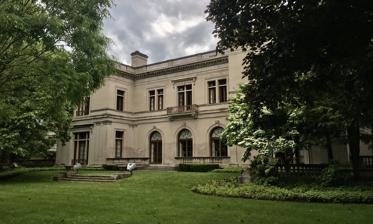
Building: Mrs. Seymour H. Knox House
Country: United States of America
Year built: 1918
For the Seymour H. Knox I Mansion in Buffalo, New York mansion, see Knox Mansion (Buffalo, New York) . The Mrs. Seymour H. Knox House The Knox Mansion, 2020 General information Architectural style Renaissance Revival Location 800 Delaware Avenue , Buffalo , NY Coordinates 42°54′22″N 78°52′21″W / 42.90620°N 78.87262°W / 42.90620; -78.87262 Construction started 1915 Completed 1918 Owner Ross M. Cellino Technical details Floor area 48,000 sq. ft. Design and construction Architect(s) C. P. H. Gilbert The Mrs. Seymour H. Knox House (also known as the Grace Millard Knox House ) is a 48,000-square-foot mansion located in Buffalo, New York , which was built between 1915 and 1918. The house was designed by architect C. P. H. Gilbert for Grace Millard Knox, widow of Seymour H. Knox . The building is a contributing property to the Delaware Avenue Historic District designated in 1974. History In 1915, Grace ( née Millard) Knox, the recent widow of Seymour H. Knox (who co-founded F. W. Woolworth Company with his cousins Charles and Frank W. Woolworth ), purchased property on Delaware Avenue north of Summer Street. The Knoxes lived at 1035 Delaware Avenue previously. Grace hired New York City architect C. P. H. Gilbert to replace an older Italianate house that stood on the property with a new residence. The resulting structure was an extravagant stone mansion built over the course of three years that was completed in 1918. The house was designed in the French Renaissance style with a symmetrical façade and a U-shaped floor plan. The projecting side pavilions flank a recessed central elevation with French doors on the ground floor topped with round arches. After the house was completed, Grace moved in with her three children, Seymour Jr. , Marjorie, and Dorothy Knox. She lived there until her death in 1936, after which her eldest daughter, Marjorie, inherited the house. Marjorie sold it to the Montefiore Club in 1969. Recent ownership The Montefiore Club added a 20,000-square-foot addition to the building to house athletic facilities to the rear of the building, which included a gym, locker rooms, and three squash courts. In 1978, CTG (formerly Computer Task Group) purchased the property, which they used as their corporate offices. In December 2020, it was announced that attorney Ross Cellino purchased the Knox Mansion for $2,470,000 million from Computer Task Group in June 2020. Cellino announced that he planned to make the house the new corporate headquarters for Cellino Law, the law firm he formed after the breakup of Cellino & Barnes . Cellino also plans to fully restore the mansion. Previous Knox residences Before Grace Millard Knox and her children moved into the Gilbert designed mansion on Delaware Avenue, they successively lived at 414 Porter Avenue (a Queen Anne style residence designed by Milton Beebe ) from about 1890 to 1894, 467 Linwood Avenue (a slightly smaller Queen Anne style residence) from 1894 to 1904, and 1035 Delaware Avenue (a Beaux-Arts style residence executed by Niagara Falls architect Edgar Eugene Joralemon ) from 1904 until the Knox family moved to 806 Delaware Avenue (today known as 800 Delaware Avenue). After they moved, the family continued to own 1035 Delaware which they rented out until 1922, when it was sold to the Roman Catholic Diocese of Buffalo for use as the official residence of the Bishop. 414 Porter Avenue ( c. 1890 ) 467 Linwood Avenue (1890) 1035 Delaware Avenue (1904) See also Delaware Avenue Historic District (Buffalo, New York) Architecture of Buffalo, New York References